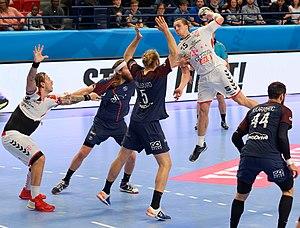
Rencontre de phase de groupe de la ligue des champions 2017/18 entre le PSG et Veszprem. A Coubertin, le 12 novembre 2017. http://www.eurohandball.com/ec/cl/men/2017-18/match/2/085
Kent Robin Tønnesen, né le 5 juin 1991 à Partille en Suède, est un joueur de handball norvégien professionnel évoluant au poste d'arrière droit.